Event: Nepal Earthquake
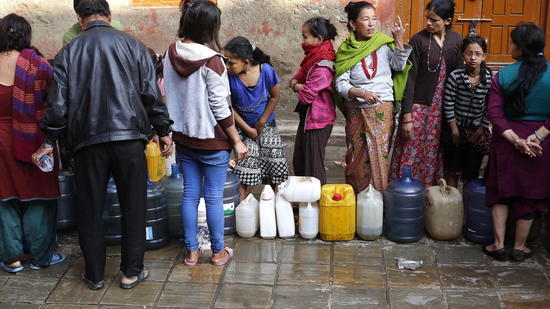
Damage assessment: no_damage